Brockton Shoemakers

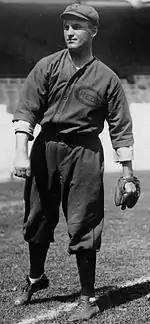
(1913) Jimmy Sheckard, Cincinnati Reds. Sheckard played for Brockton in 1897. In 1903 he led the National League in home runs and stolen bases in the same season. He retired with 2,084 hits and 465 stolen bases.

The Brockton "Shoemakers" nickname for their baseball team corresponds with local history and industry in the era. Circa 1900, over 6,000 people were employed in over 100 separate shoe manufacturing entities within the city. Brockton was nicknamed as the "Shoe City." In 1919, there were 39 shoe manufacturers in the Brockton with 13,000 employees. By 1964, Brockton had 10 shoe factories, with 2,000 employees. The last shoe manufacturer in the city closed in 2009. Today's "Footjoy" shoe brand was founded in Brockton as the Burt and Packard Shoe Company in 1857. It was soon named the Field and Flint Company, and established the Footjoy brand in 1923.